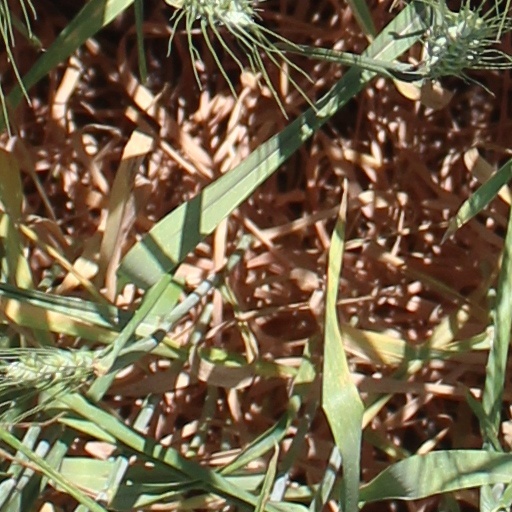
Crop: wheat